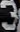
Number: 3